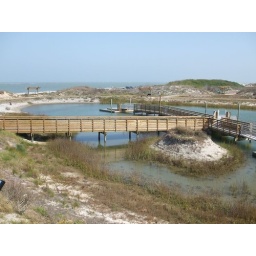
Rocky coast (ship's channel), dunes, salt marsh, and even maritime forest are easily accessible by paths and explained by signs.